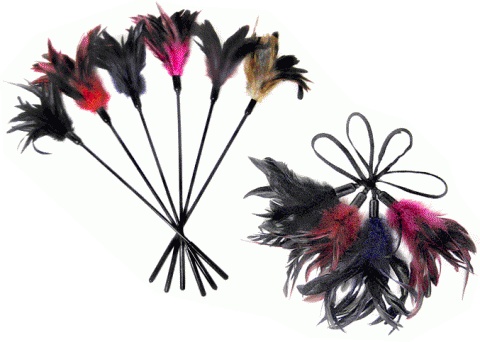
Starburst tickler - black
8th from bottom on Left - Black Starburst Feather Tickler - Whole tickler is 24 inches and feather is about 6 inches long.
Brand: Sportsheets
Category: Sporting Goods > Athletics > Field Hockey & Lacrosse > Lacrosse Stick Parts